Lamech (father of Noah)

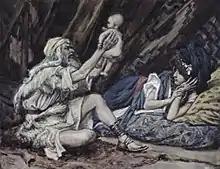
Lamech holding the infant Noah, by James Tissot

Lamech ("Lemeḵ", in pausa "Lāmeḵ"; "Lámekh") was a patriarch in the genealogies of Adam in the Book of Genesis. He is part of the genealogy of Jesus in Luke 3:36.